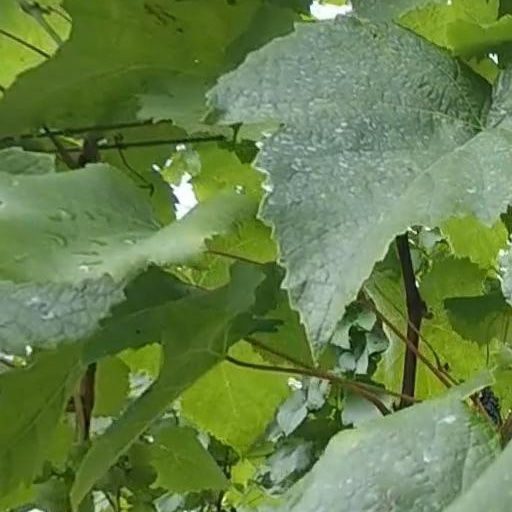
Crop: grape